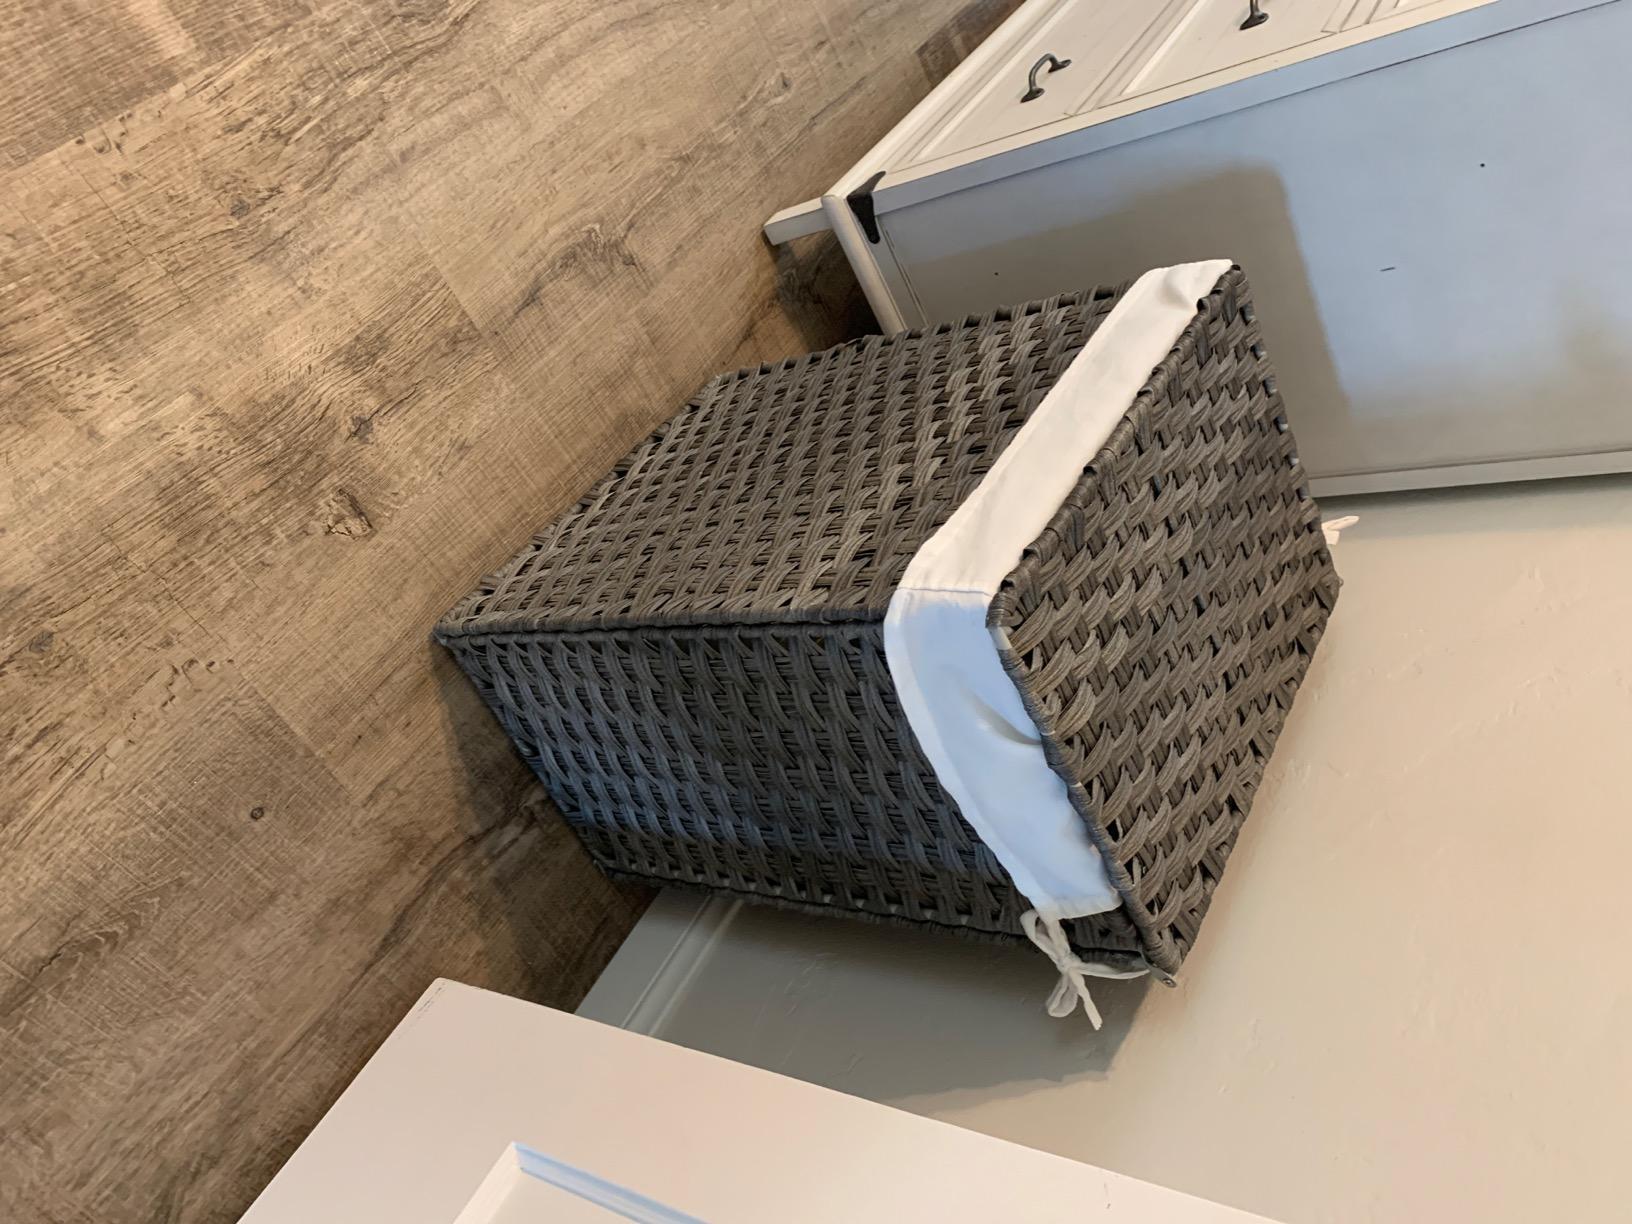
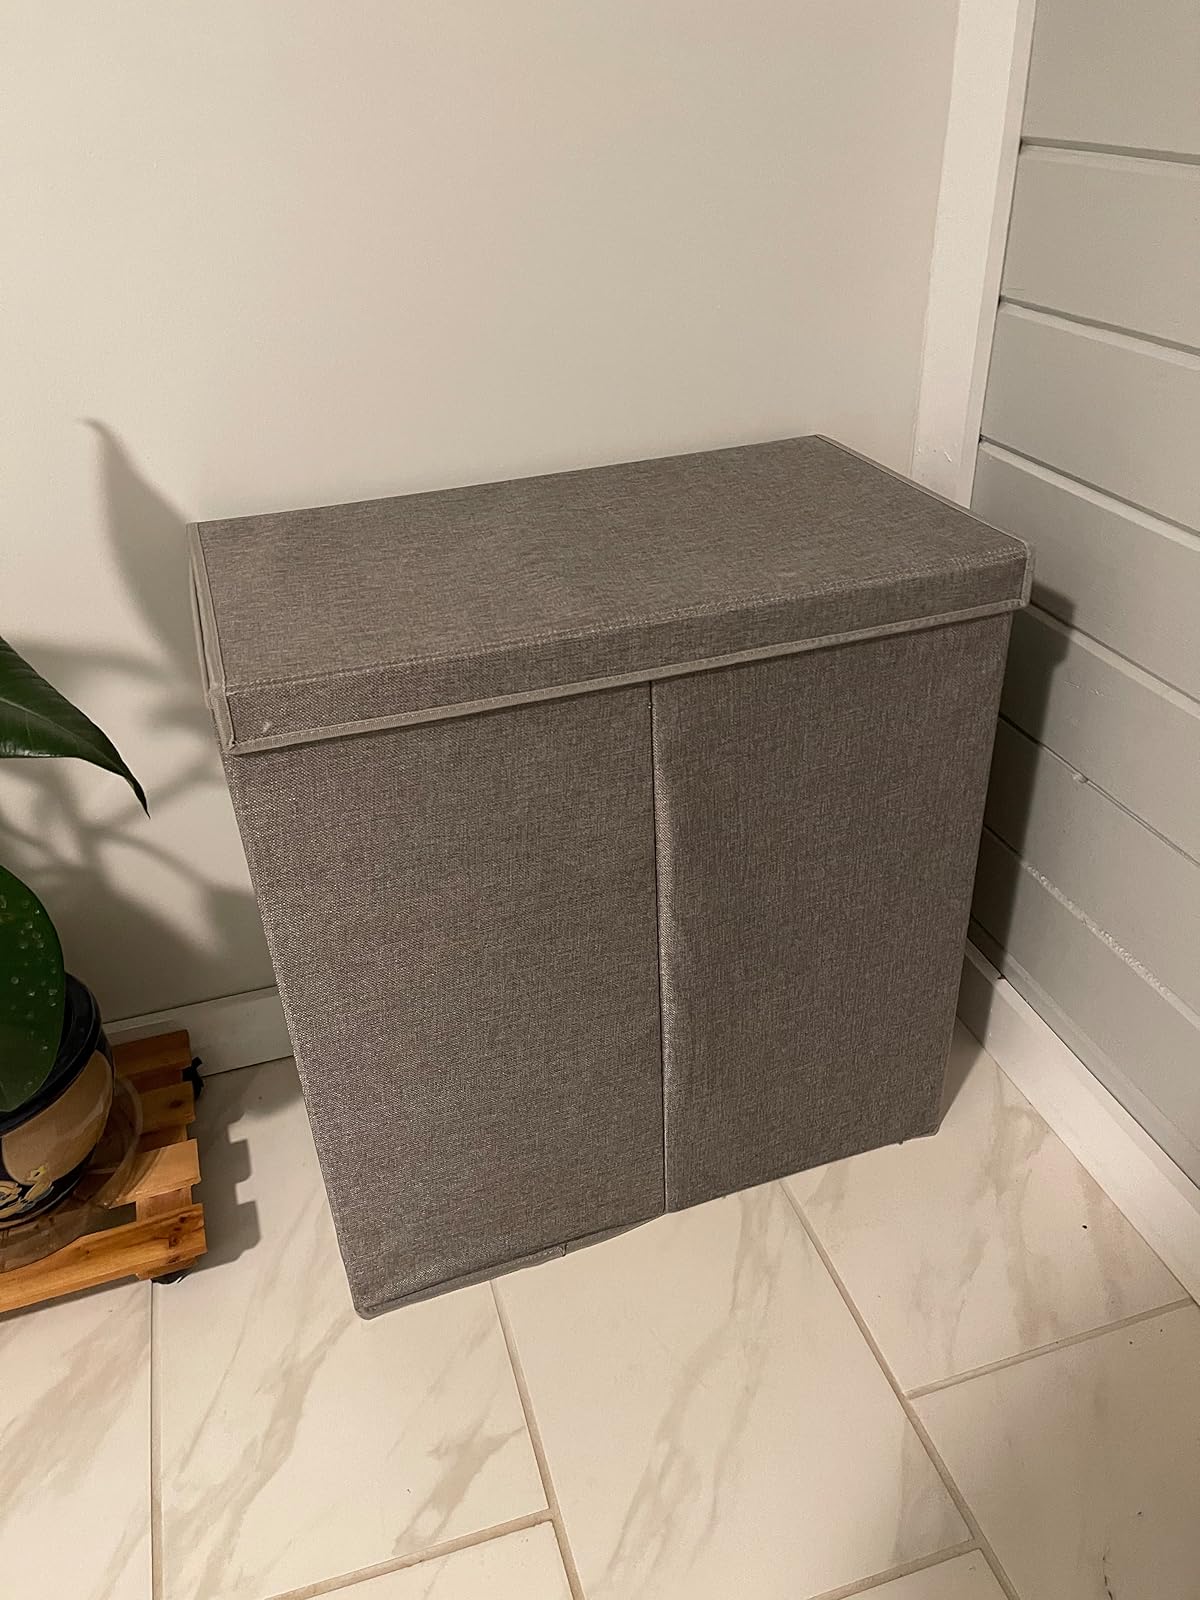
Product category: items_hamper
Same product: no